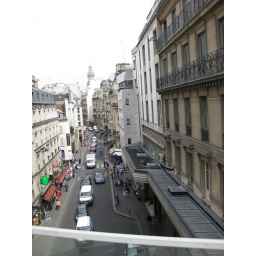
Walking from one building in the Galerie Lafayette to Lafayette Homme - the other side of the bridge